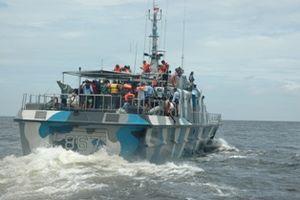
Le nom des navires de la marine indonésienne est précédé du préfixe "KRI", qui signifie Kapal Perang Republik Indonesia, "navire de guerre de la République d'Indonésie. La marine indonésienne est équipée des bâtiments suivants :